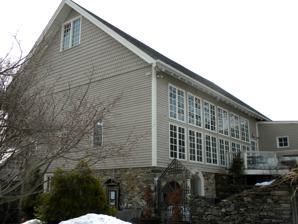
Building: Brinton-King Farmstead
Country: United States of America
Year built: 1780
Historic house in Pennsylvania, United States United States historic place Brinton-King Farmstead U.S. National Register of Historic Places Brinton-King Farmstead, March 2010 Show map of Pennsylvania Show map of the United States Location 1301 Brinton's Bridge Rd., 162 Baltimore Pike, Pennsbury Township, Pennsylvania Coordinates 39°52′29″N 75°37′13″W / 39.87472°N 75.62028°W / 39.87472; -75.62028 Area 2.8 acres (1.1 ha) Built c. 1780, c. 1795, c. 1838, c. 1889, c. 1910 Architectural style Queen Anne, Pennsylvania Farmhouse NRHP reference No. 02000230 Added to NRHP March 21, 2002 Brinton-King Farmstead , also known as the Joseph Brinton Farmstead, is a historic home located in Pennsbury Township , Chester County, Pennsylvania . It is a 2 + 1 ⁄ 2 -story, stuccoed stone Pennsylvania farmhouse built in five stages.  The earliest stages dates to about 1780 and 1795.  Later modifications occurred by 1838, in about 1889 with its remodeling to the Queen Anne style, then about 1910. It features a wraparound porch with turned supports, spindlework, and round brackets. The house was adapted for use as a restaurant in 1948. Also on the property is a contributing 2 + 1 ⁄ 2 -story, stone and frame bank barn with a gable roof. It was added to the National Register of Historic Places in 2002. References